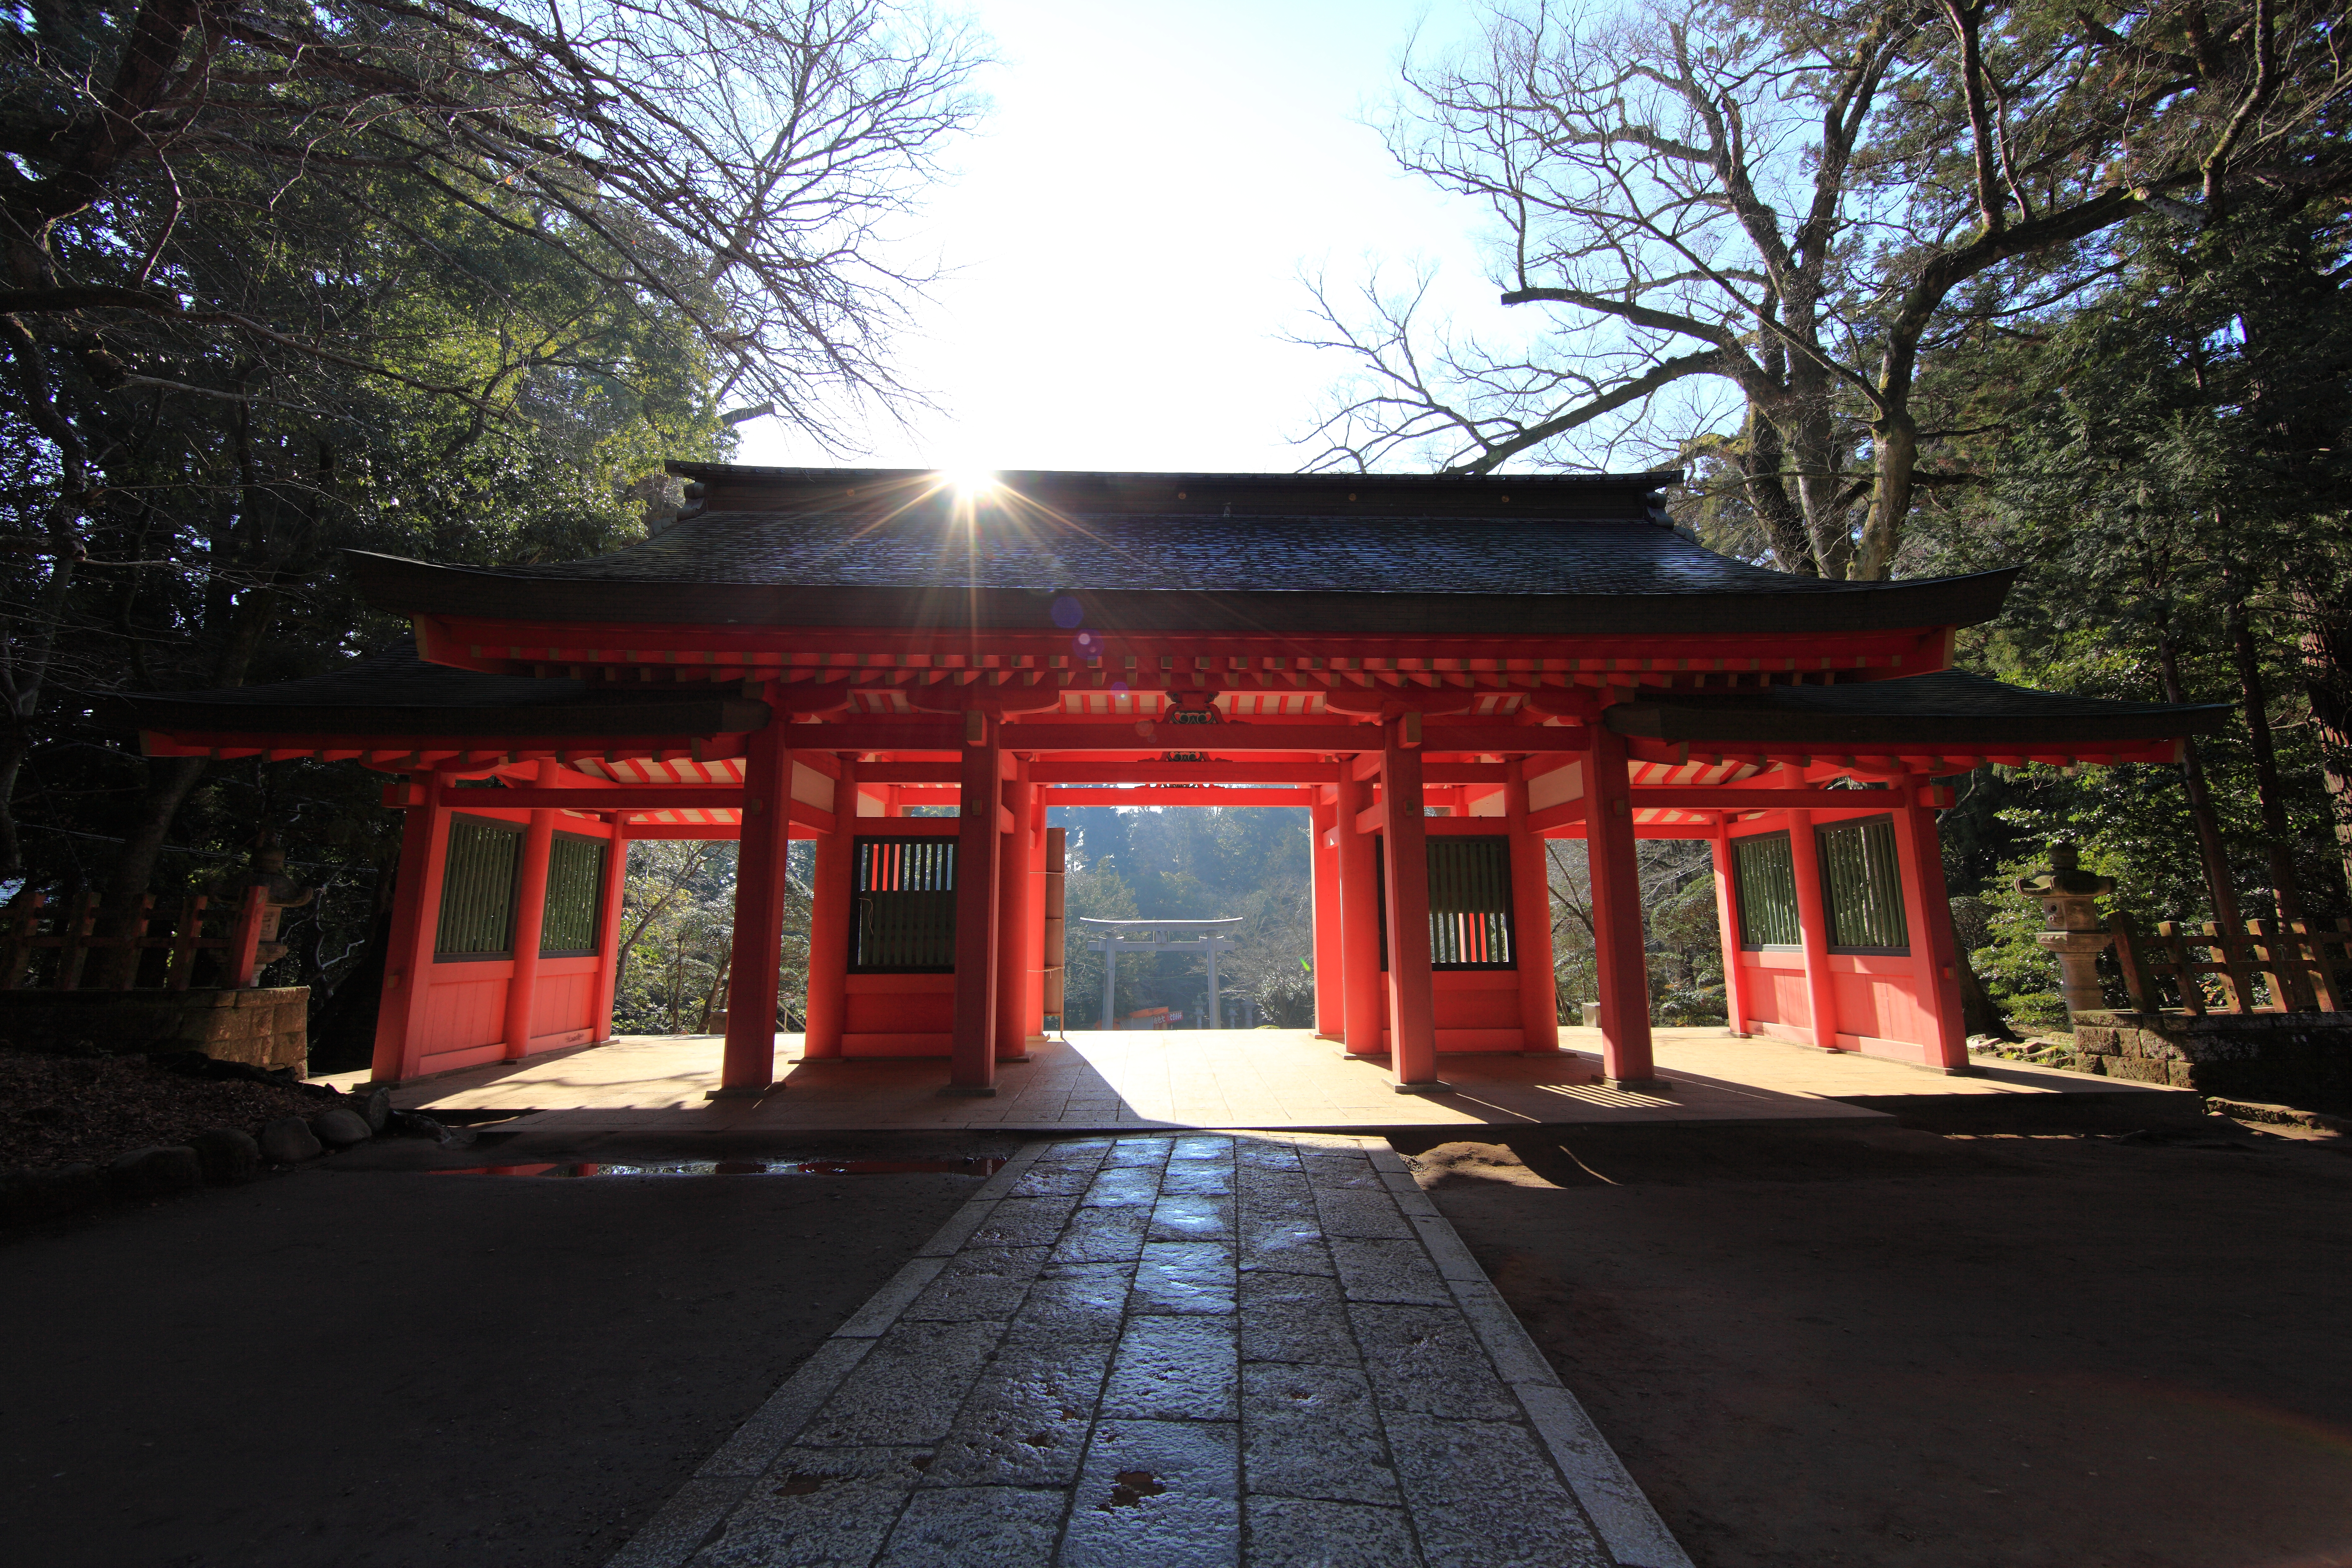
architecture, house, building, restaurant, home, high, cottage, property, place of worship, religious, temple, japanese, shrine, 5d, style, hires, estate, markii, hi, res, resolution, chiba, canonef14mmf28liiusm, katori, hacienda, shinto shrine